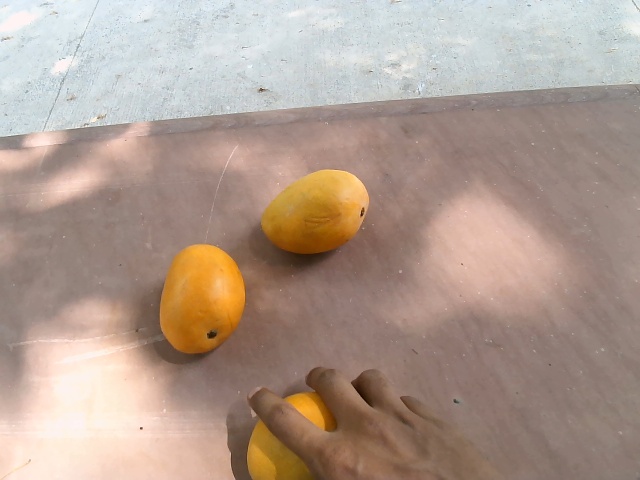
Label: Ripe_Mango